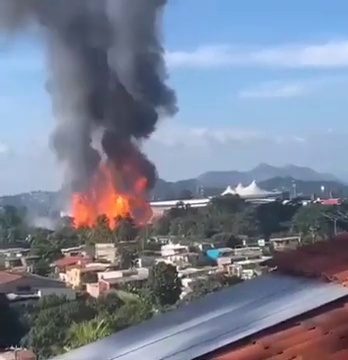
Fire: yes
Smoke: yes